Apostol Petkov

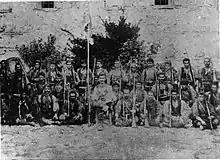
Petkov (center) and his armed band during the Ilinden Uprising.

By the time of the Ilinden–Preobrazhenie Uprising in 1903, Petkov had become voivode, of an armed group around the town of Giannitsa, where he took an active part in the rebellion. As he was a voivode of the Enidzhe-Vardar district, peasants referred to him as the "Sun of Enidzhe-Vardar". Under his leadership, a bridge over the Vardar was blown up and the telegraph cables of the village of Grubevtsi (now Argosykia) were cut. With a force of 250, Petkov launched an attack on the local Ottoman garrison, however, the Ottomans were prepared. the Ottomans soldiers gathered in Goumenissa and the komitadjis took the high ground on the hills above. A bomb attack was planned and unsuccessfully carried out with only one of the bombs exploding. Apostol withdrew his rebels to Mount Paiko. He then divided his force into smaller groups to attack an Ottoman contingent of 110 soldiers resulting in one death on each side. A month later, Petkov engaged an Ottoman force of 1100 on Mount Paiko with just 103 men to his disposal. The following day, he and six other komitadjis engaged 80 Ottoman soldiers killing four and losing two. A month later they would inflict significant casualties on a mixed infantry and cavalry unit from Giannitsa. The uprising was ultimately put down and Petkov fled to Bulgaria.